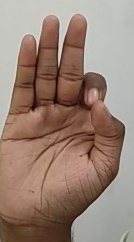
ASL sign: F